Croatian Spring

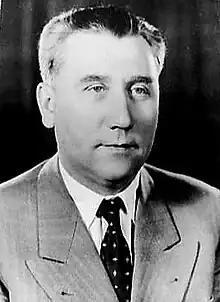
Photograph of Aleksandar Ranković facing the camera

By early 1966, it was clear that the reforms had not produced the desired results. The SKJ blamed the Serbian leadership for resistance to the reforms. In early 1966, Kardelj persuaded Tito to remove Ranković from the SKJ Central Committee and dismiss him as vice president of Yugoslavia. Ranković was accused of plotting to seize power, disregarding the decisions of the eighth congress of the SKJ (December 1964), abuse of the State Security Administration directly or through allies, and illegally wire-tapping the SKJ leadership, including Tito himself. Tito saw Ranković's removal as an opportunity to implement greater decentralisation. In devolving power to constituent units of the federation, Tito assumed the role of sole arbiter in inter-republican disputes.